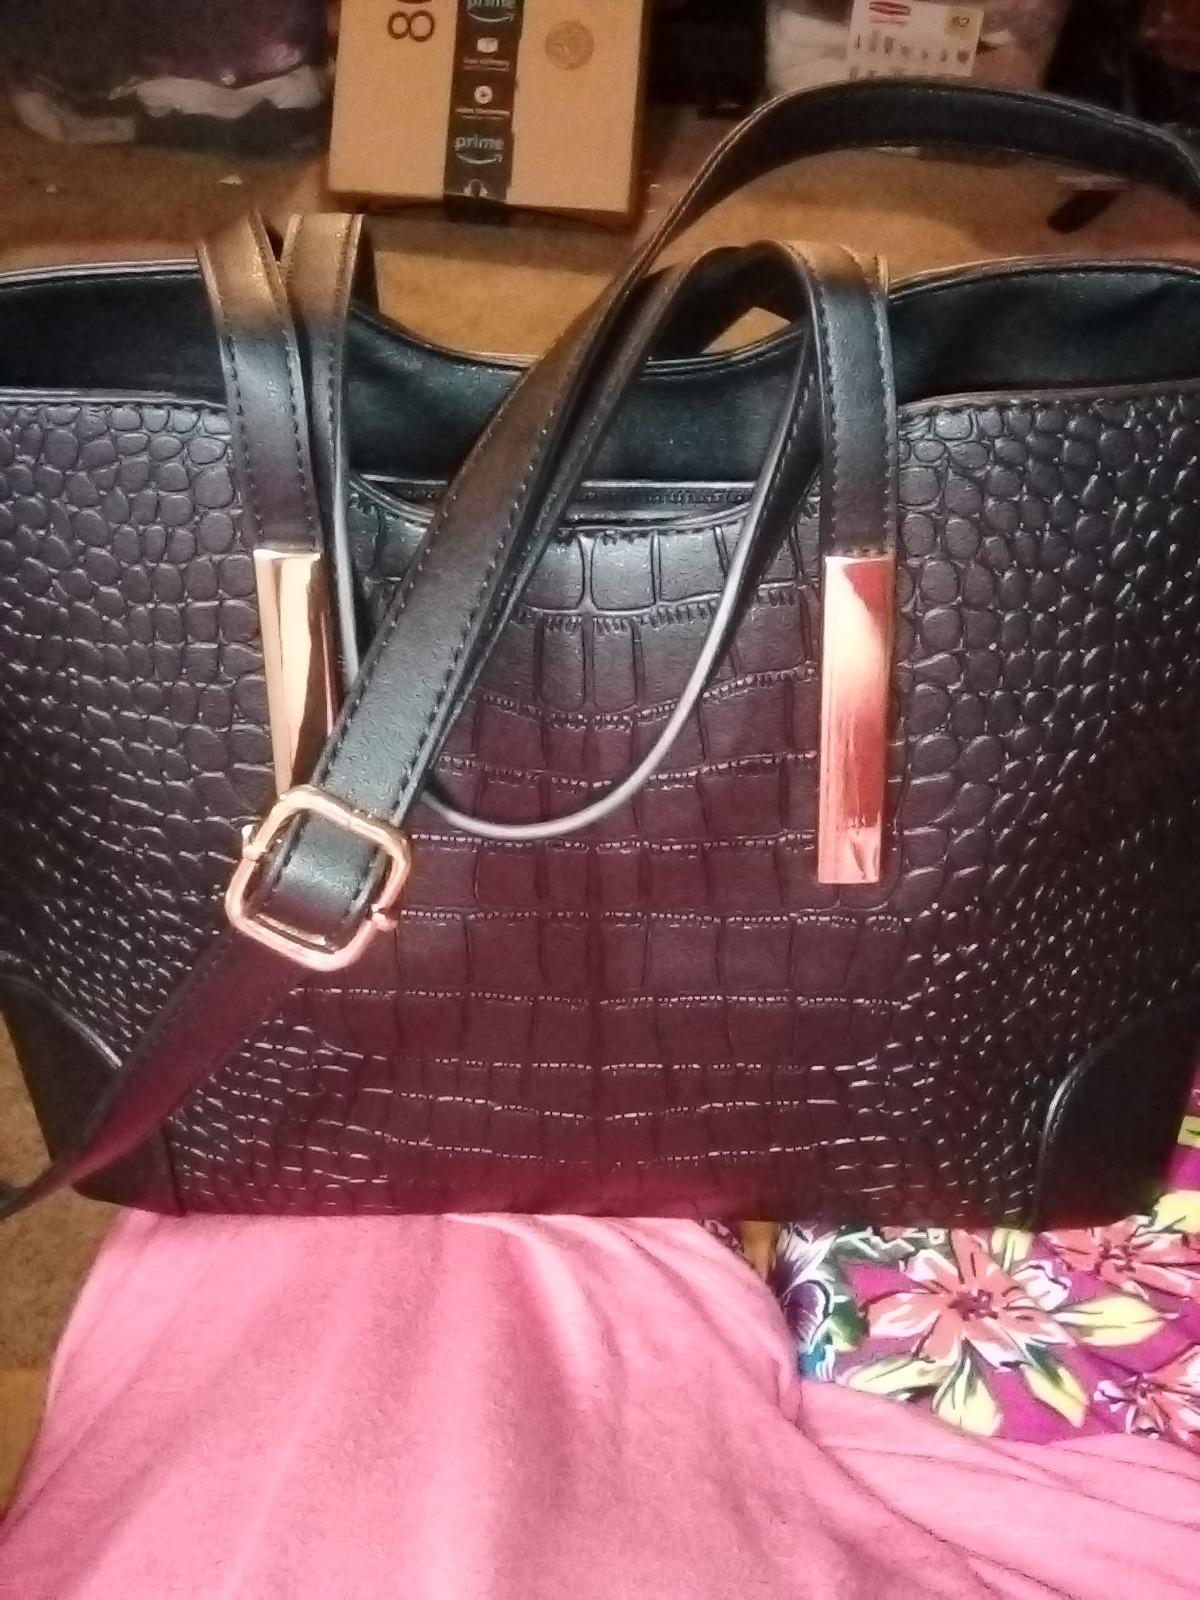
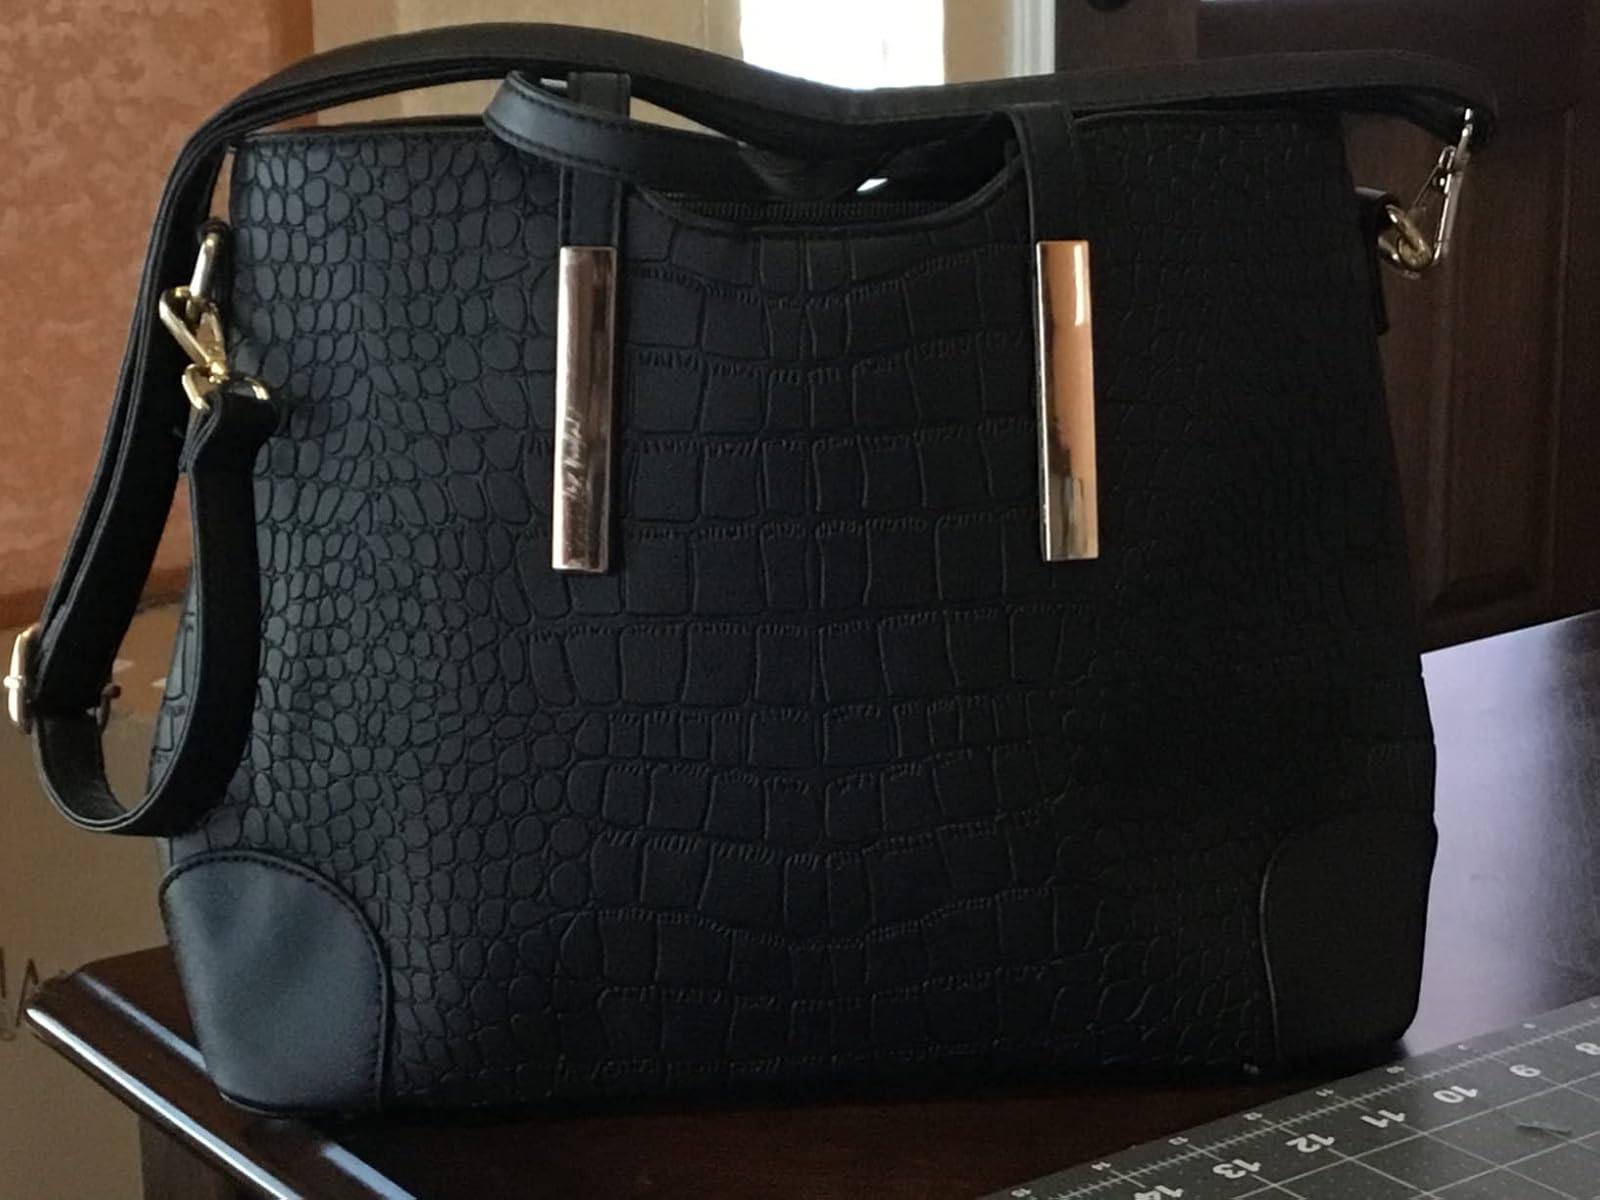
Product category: accessories_handbag
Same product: yes